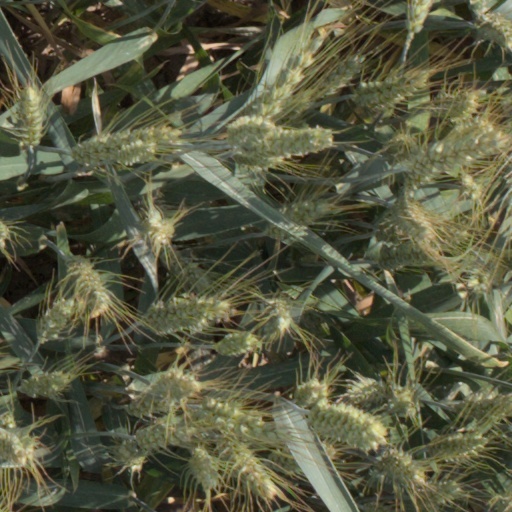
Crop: wheat